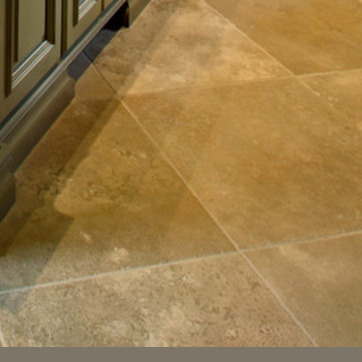
Material: tile